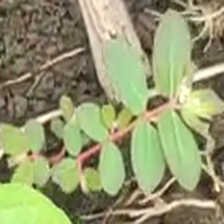
Weed species: Choti_dudhi_(Euphorbia_hirta)